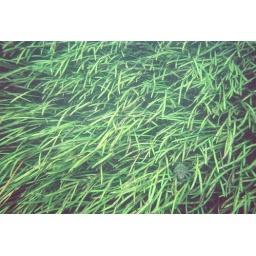
turtle in the grass